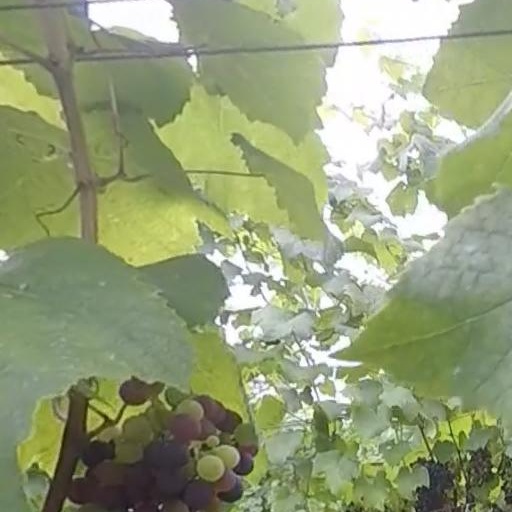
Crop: grape